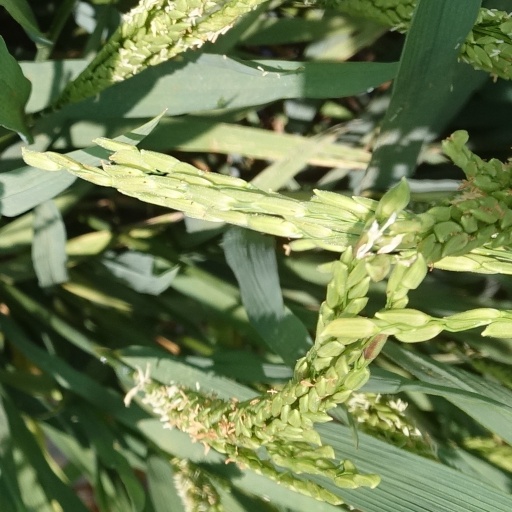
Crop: rice